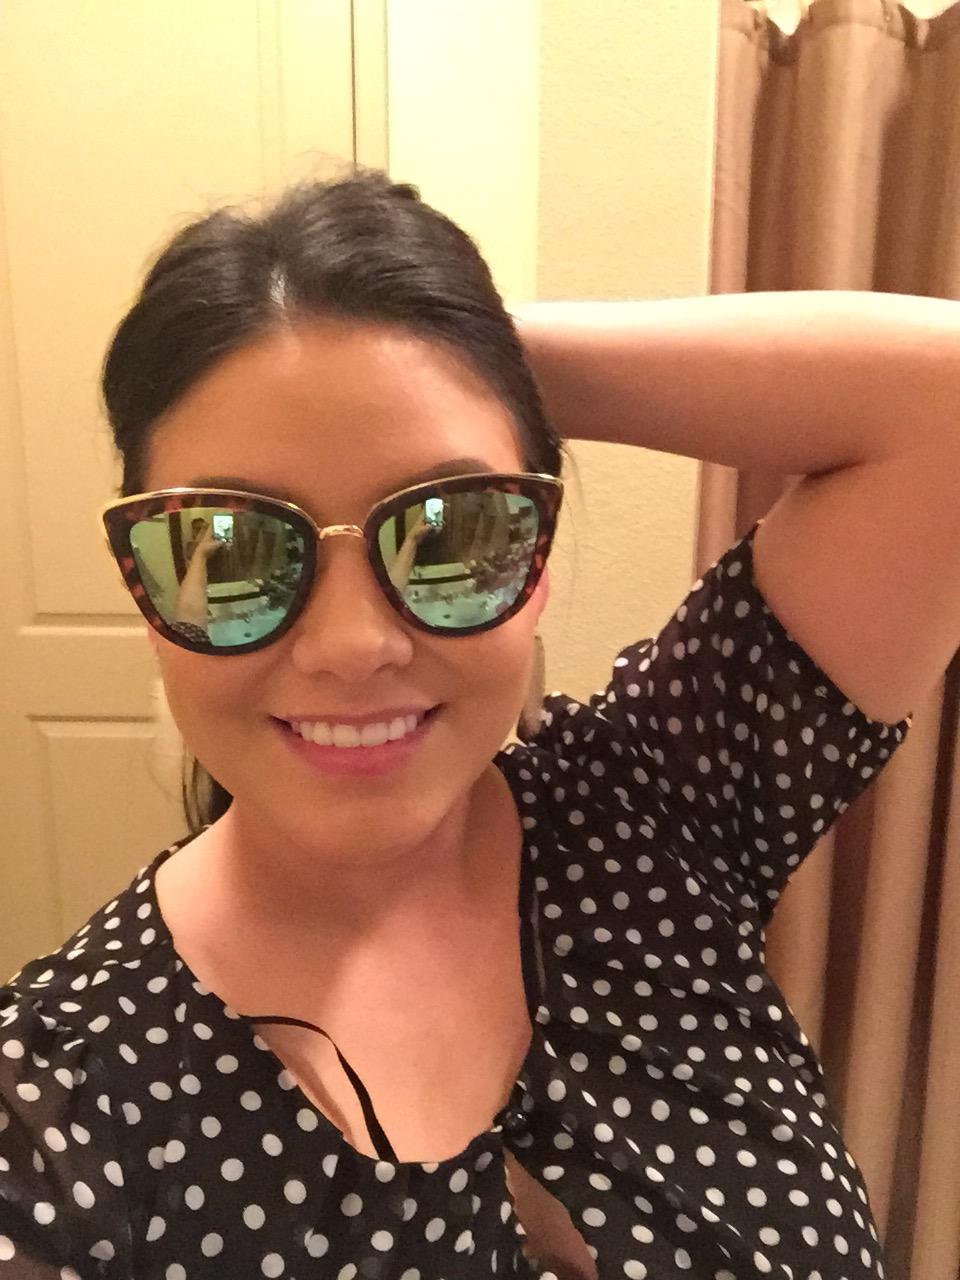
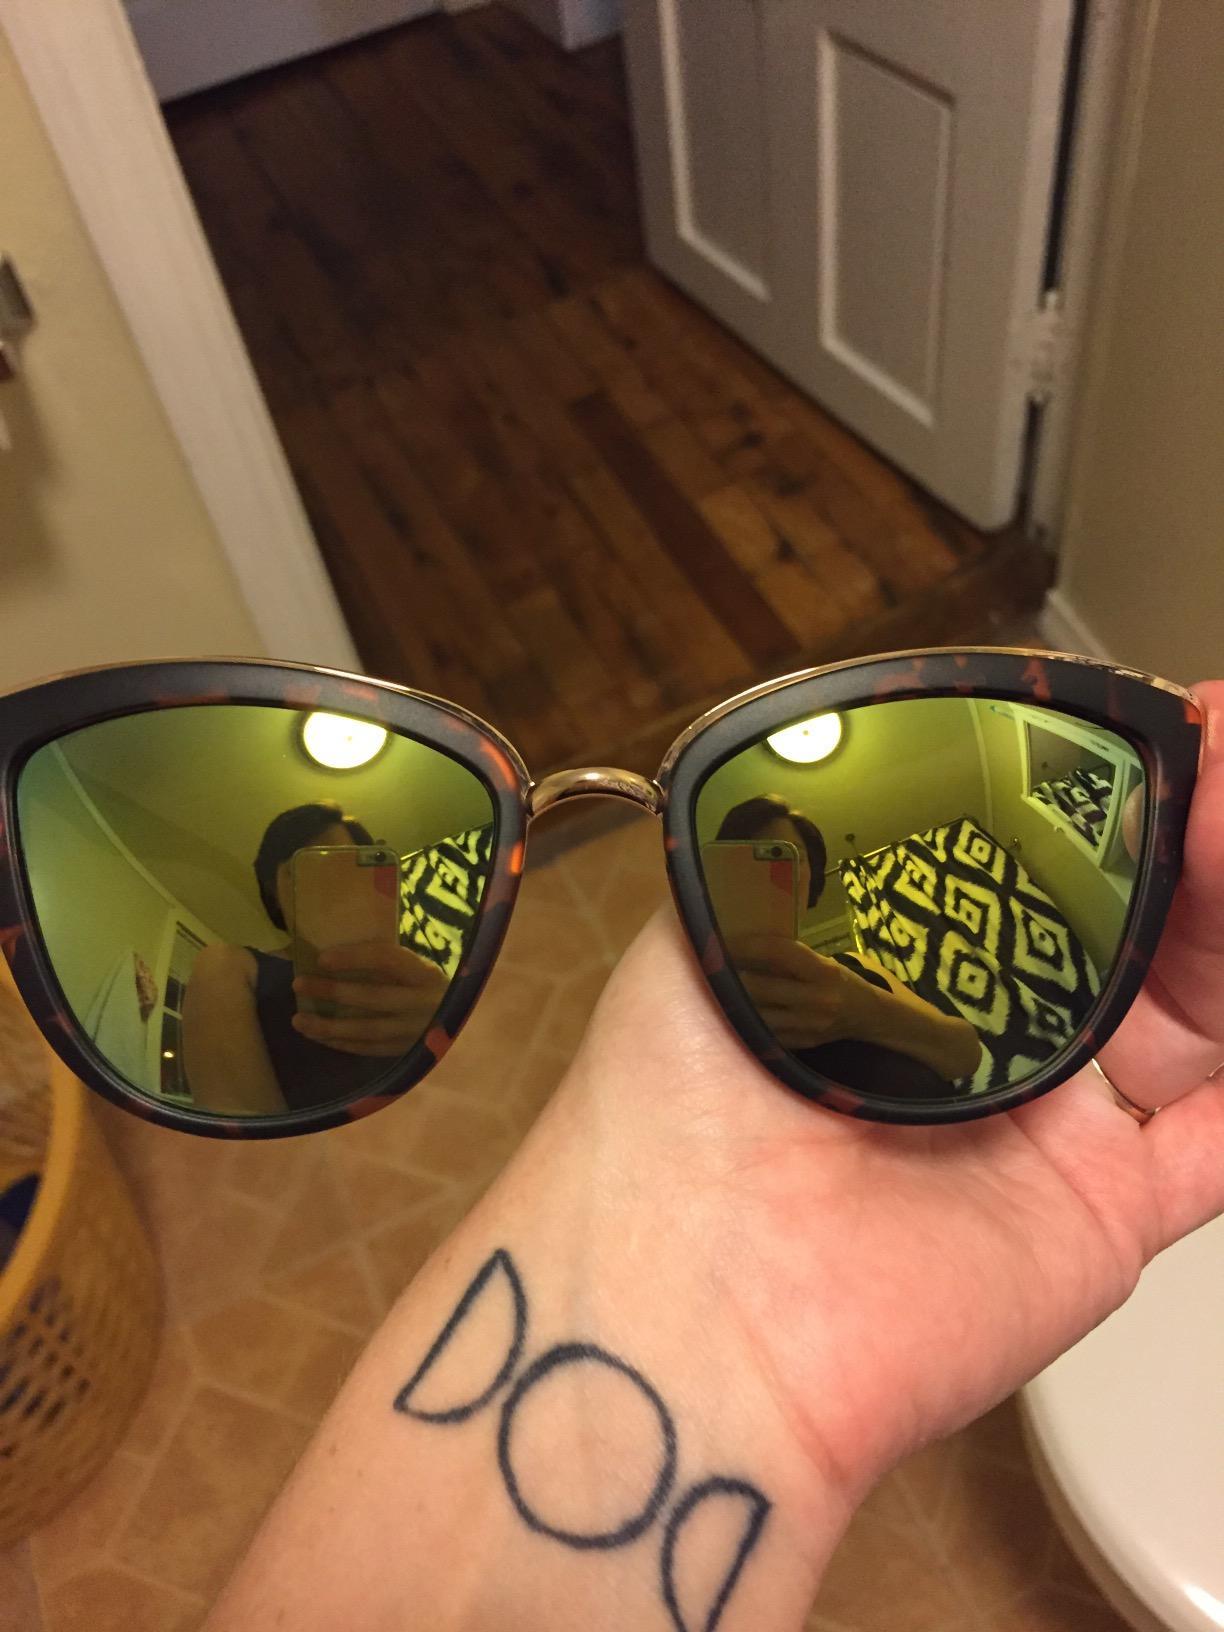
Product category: accessories_sunglasses
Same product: yes